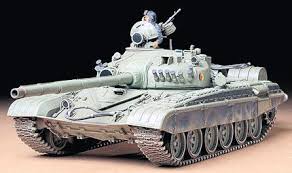
Label: T-72